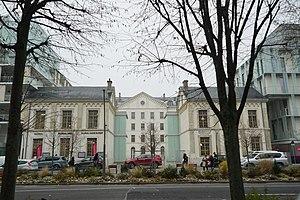
Entrée actuelle, 2020.